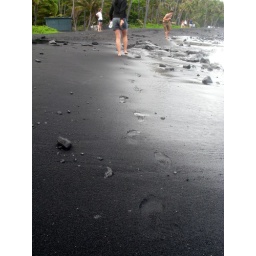
Footprints in black sand